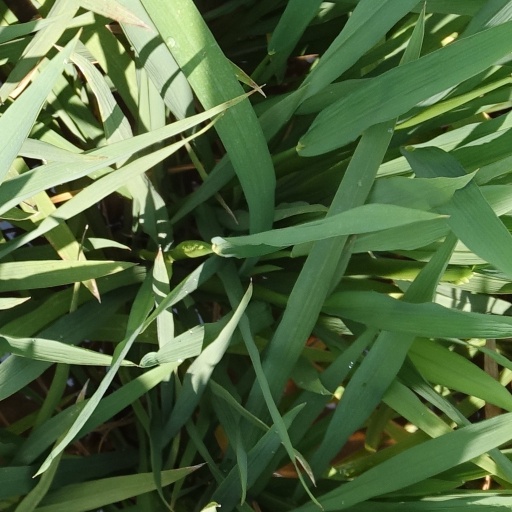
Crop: rice